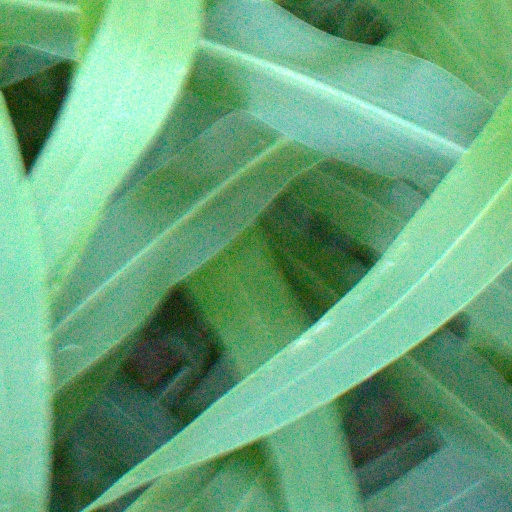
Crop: sorghum